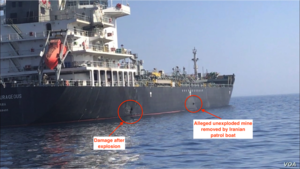
L'attaque d'Abqaïq et de Khurais est une attaque aérienne, vraisemblablement commise par drone, ayant eu lieu le 14 septembre 2019 en Arabie saoudite. Les bombardements ont visé les installations de traitement de pétrole Saudi Aramco à Abqaïq et Khurais, dans l'est de l'Arabie saoudite. Le mouvement houthi, groupe rebelle engagé au Yémen, a revendiqué l'attaque. Les États-Unis et d'autres nations l’Allemagne, la France et le Royaume-Uni, affirment cependant que l'Iran est à l'origine des frappes et qu'elle aurait utilisé des missiles de croisière. L'Organisation des Nations unies confirme début janvier 2020 que l'attaque ne viens pas des Houtis. L'attaque s'inscrit dans le cadre de l'intervention de l'Arabie saoudite dans la guerre civile yéménite et des tensions avec l'Iran.
L'incident du golfe d'Oman survenu le 12 mai 2019 au large du port de Fujaïrah correspond au sabotage de 4 navires marchands naviguant dans le golfe d'Oman. Le ministère des Affaires étrangères des Émirats arabes unis n'a pas, suite à cet incident, fait part d'une quelconque information au sujet des méthodes employées ou des coupables éventuels.